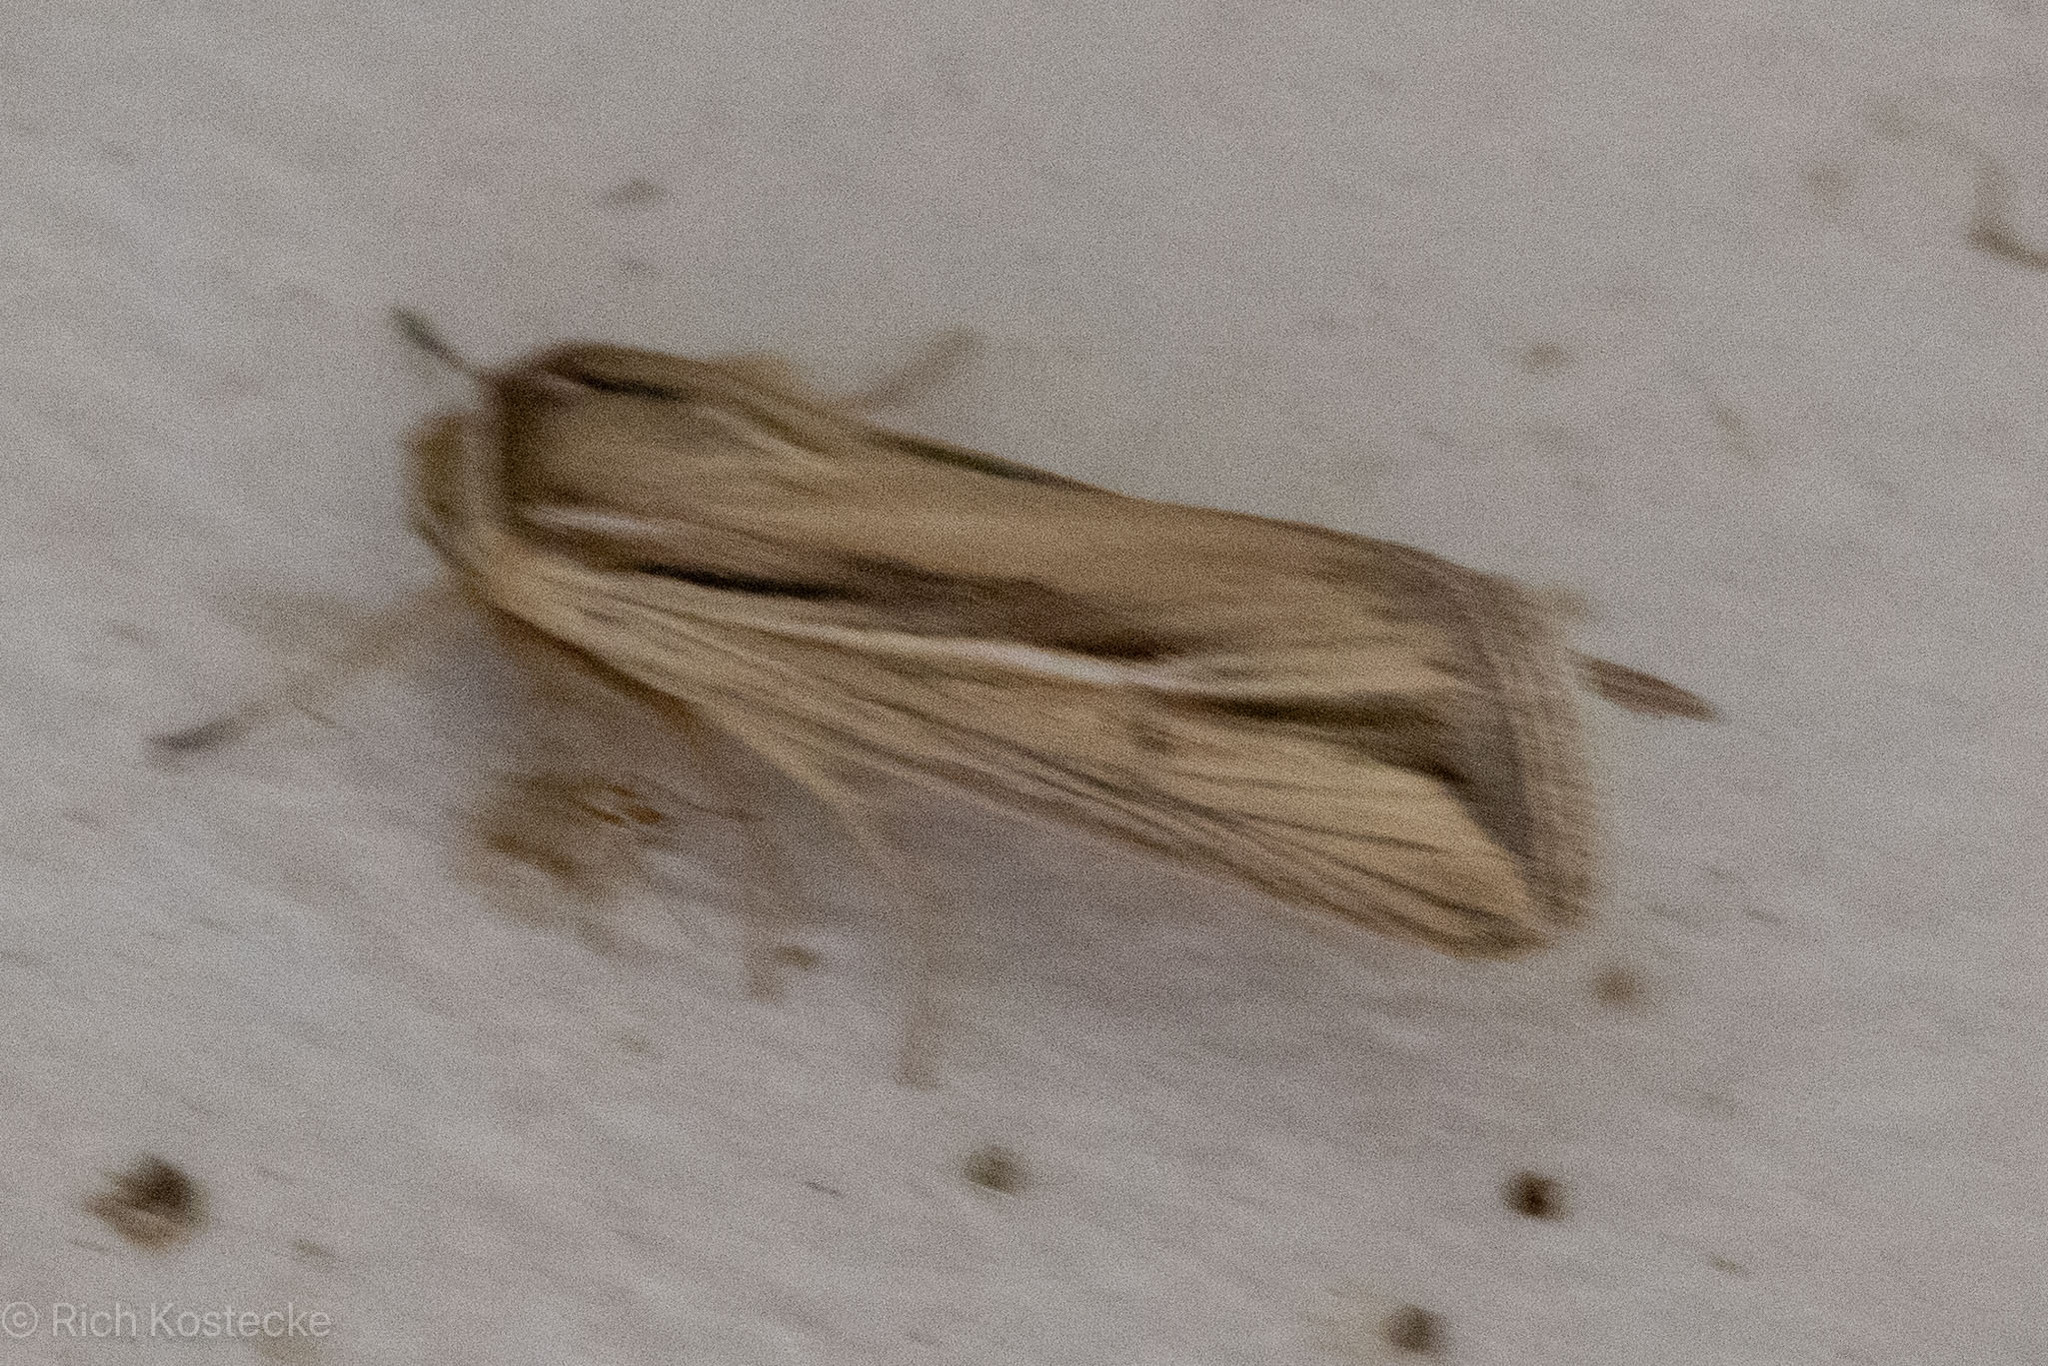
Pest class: wheathead_armyworm_Dargida_diffusa